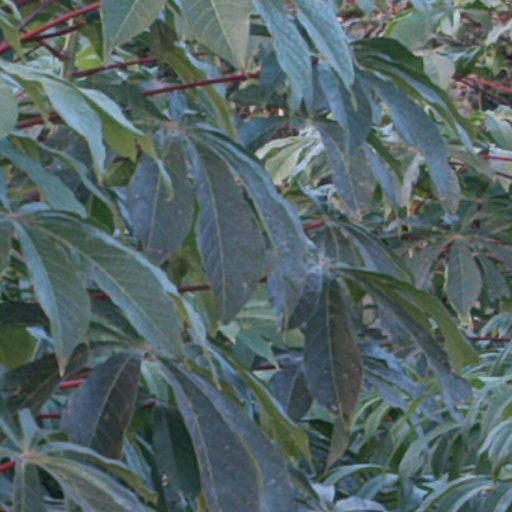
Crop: cassava